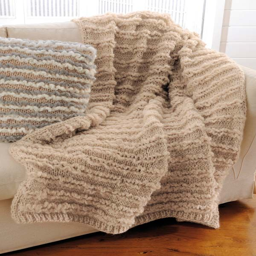
industry and throw knit in a fluffy stitch for extra volume - free pattern